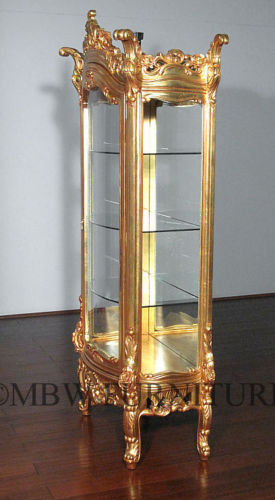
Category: cabinet